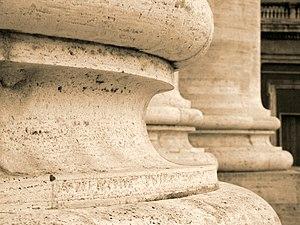
Une scotie est une moulure semi-ovale concave se trouvant généralement au pied d’un fût de colonne et formée de deux portions de courbe. Dénommée aussi trochile, rond creux, membre creux ou nacelle, cette moulure est creuse et reçoit une ombre fort prononcée entre deux tores.